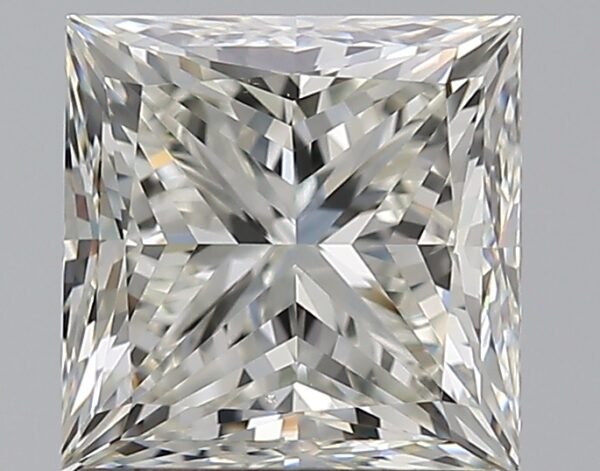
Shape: princess
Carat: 1.7
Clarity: VS1
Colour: J
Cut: VG
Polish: EX
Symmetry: VG
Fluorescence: N
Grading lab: GIA
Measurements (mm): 6.3 x 6.28 x 4.77